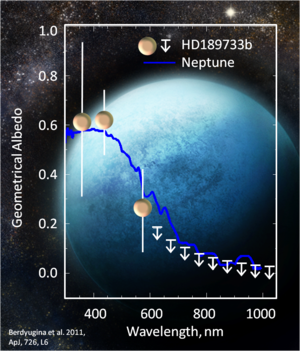
HD 189733 b, formellement HD 189733 Ab et surnommée de façon informelle Isis, est une planète de type Jupiter chaud. Elle orbite autour de HD 189733 A, une étoile naine orange située à une distance de 19,3 ± 0,2 parsecs du Soleil dans la direction de la constellation boréale du Petit Renard, à proximité de la nébuleuse planétaire de l'Haltère. Elle a été détectée en 2005 grâce au système de vitesse radiale par une équipe européenne d'astronomes composée principalement de chercheurs du Laboratoire d'astrophysique de Marseille, de l'Observatoire de Haute-Provence et de l'Observatoire de Genève. Sa découverte a été annoncée le 4 octobre 2005 par un communiqué de presse de l'Institut national des sciences de l'univers.